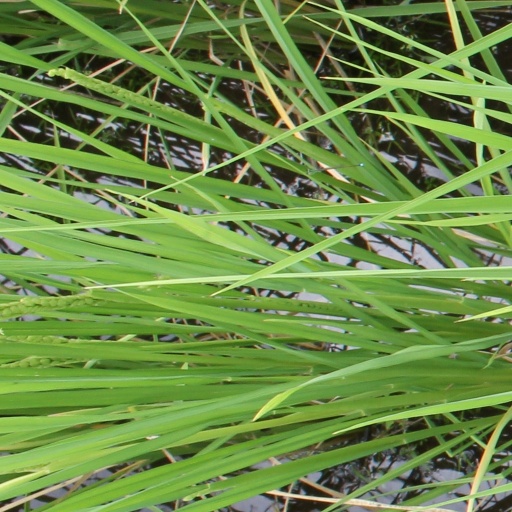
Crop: rice